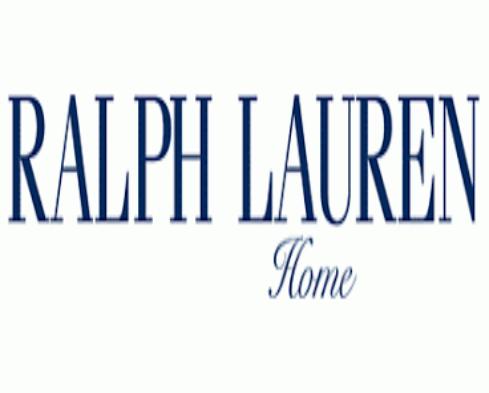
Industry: Necessities